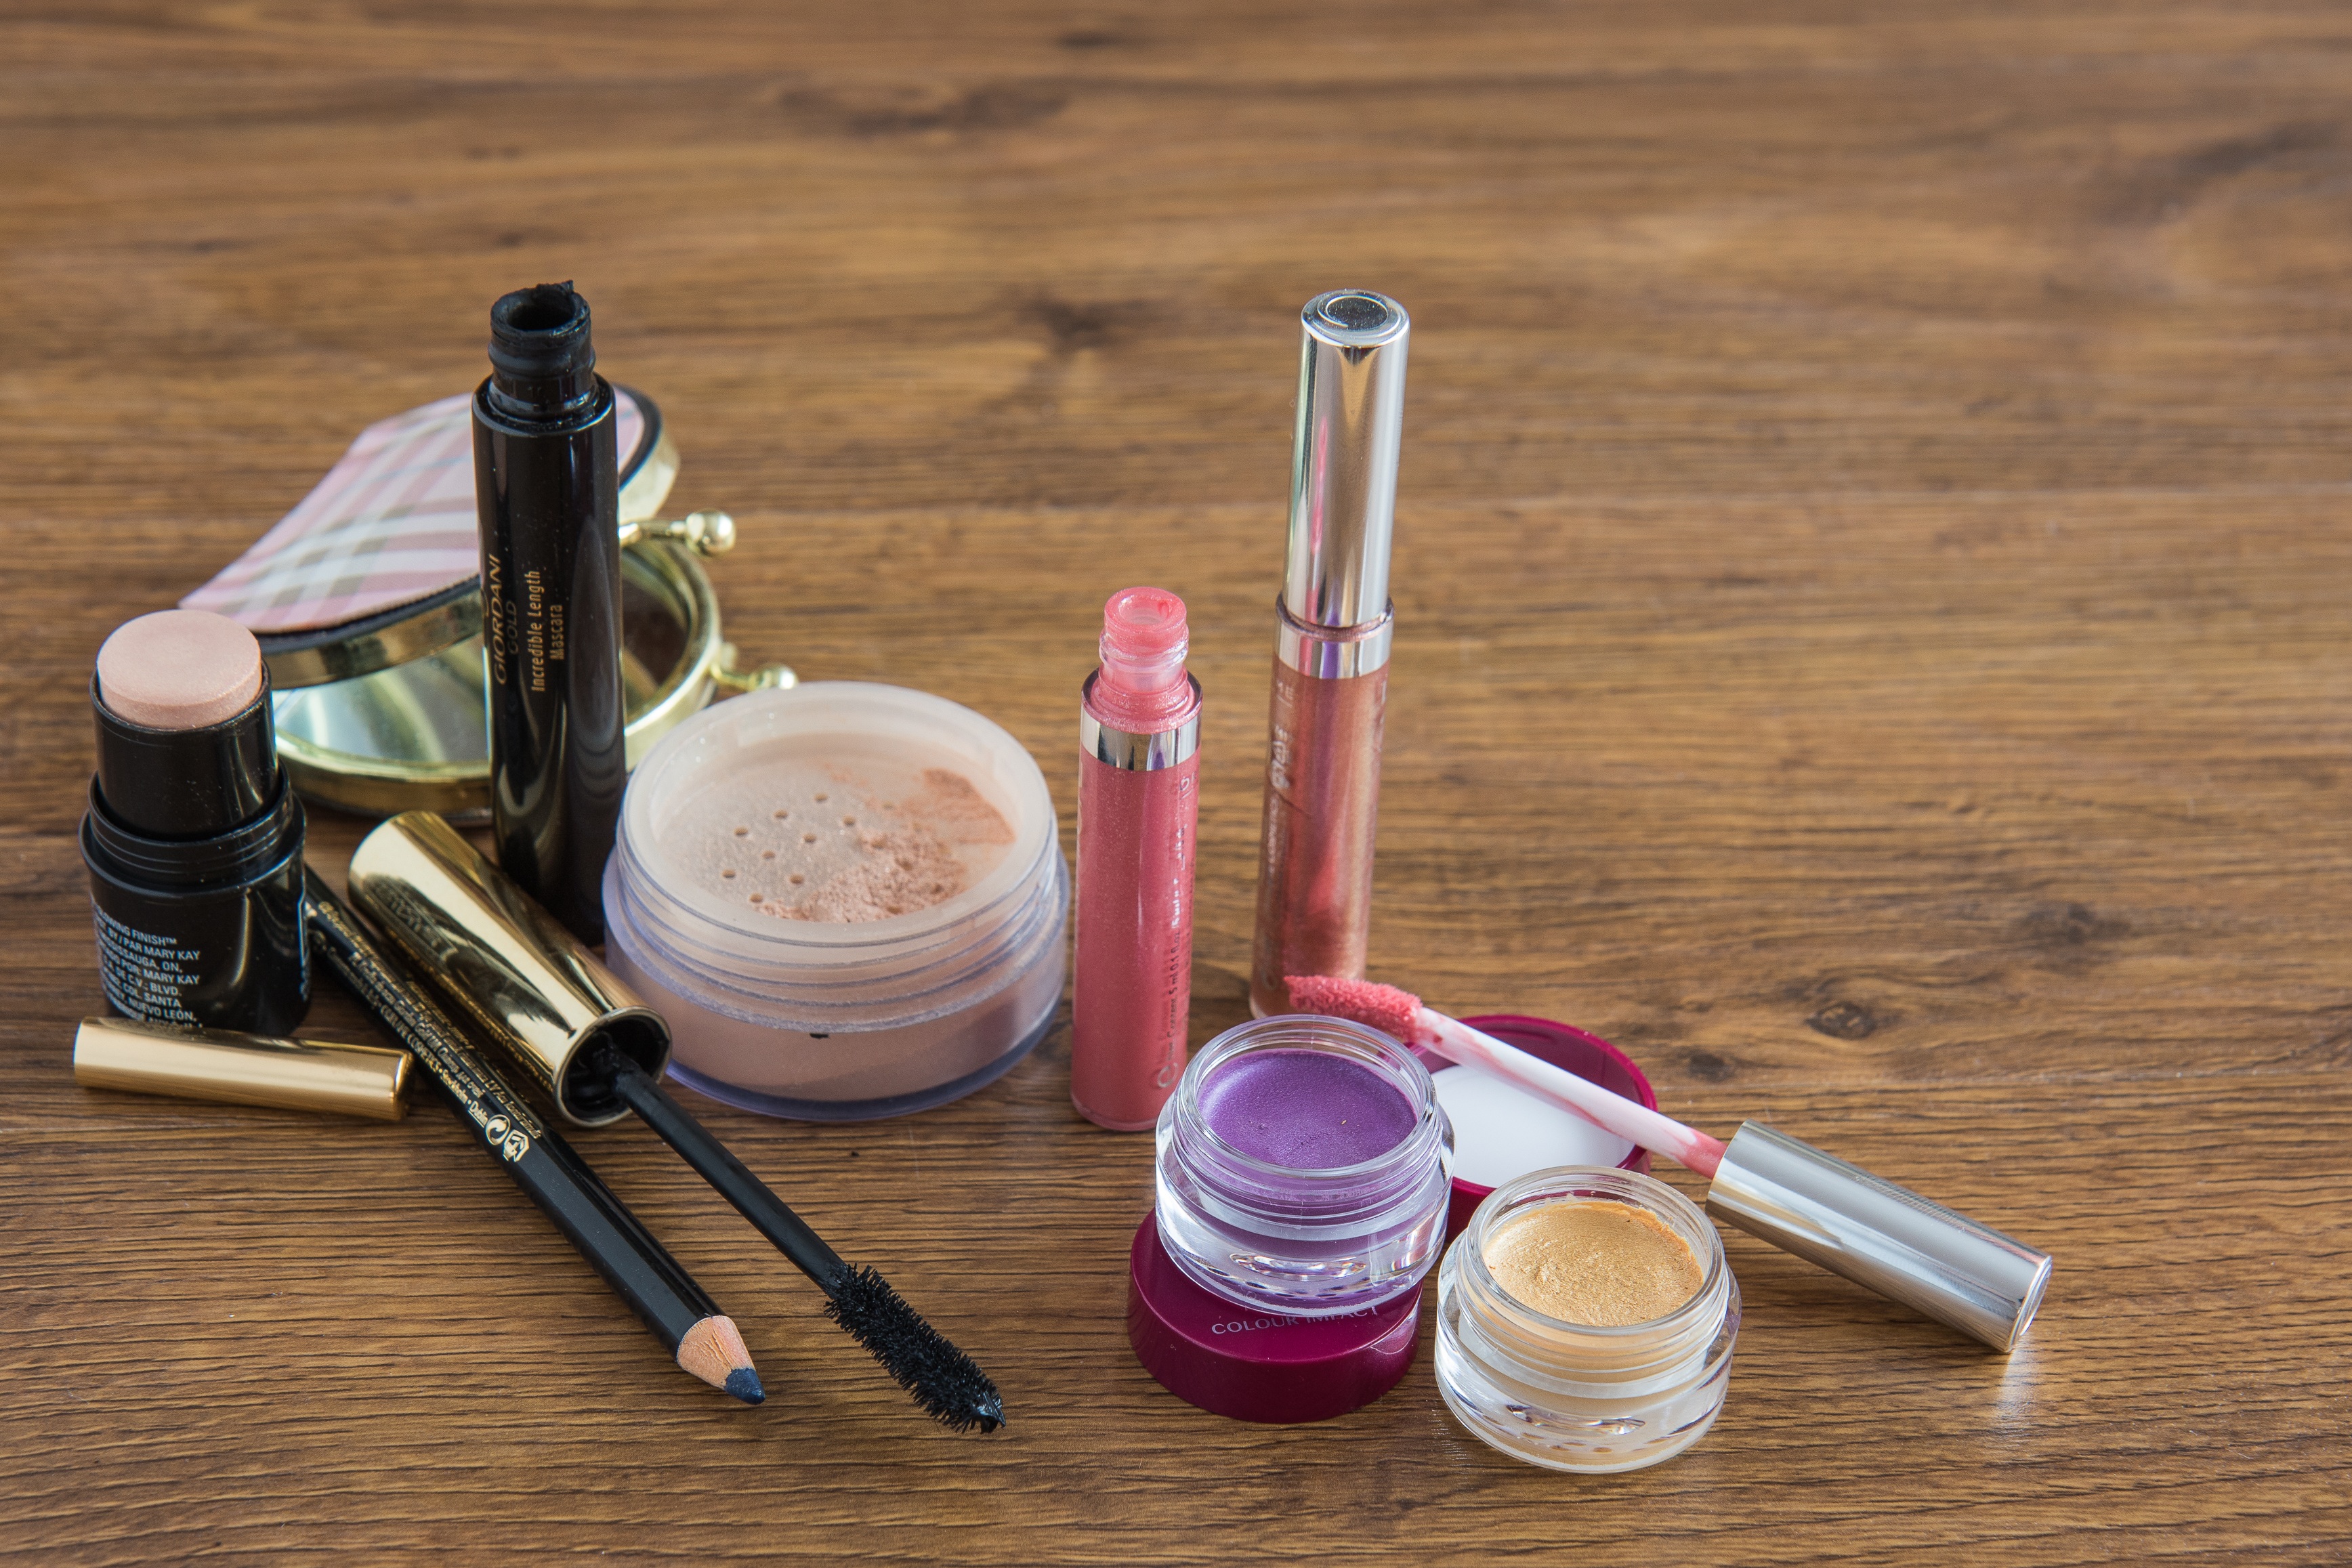
color, shadow, powder, makeup, crayon, ink, shadows, eye, accessories, beauty, organ, lipstick, cosmetics, eye painting, flavor, rearview mirror